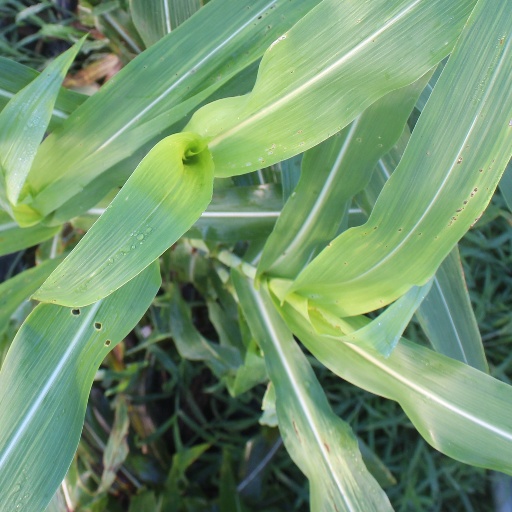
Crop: sorghum